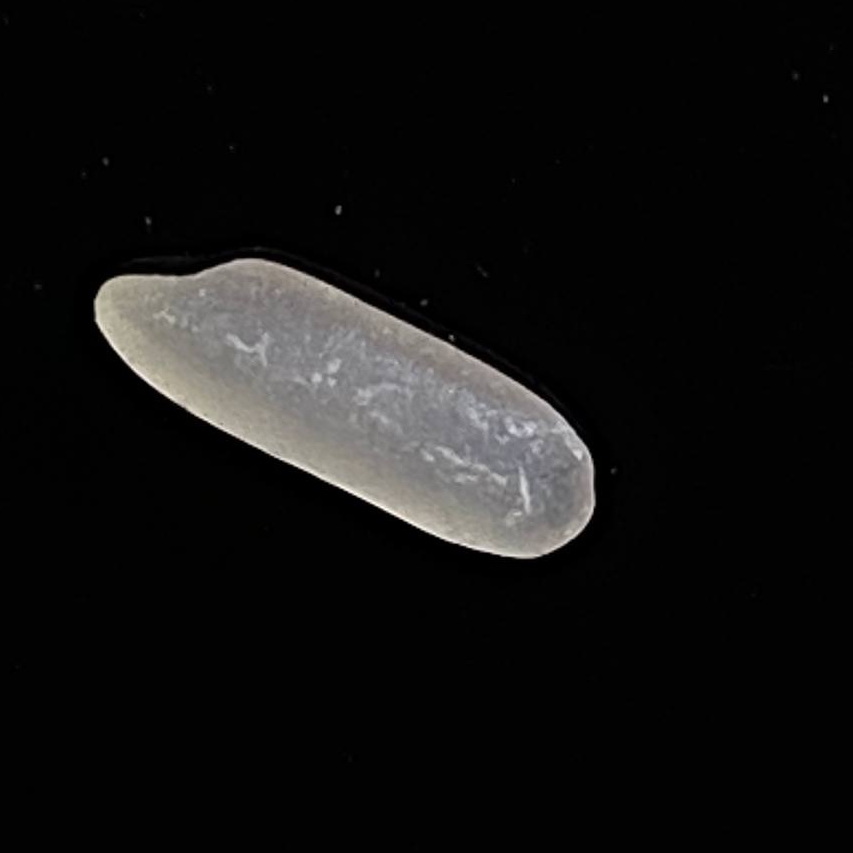
Rice variety: BR29